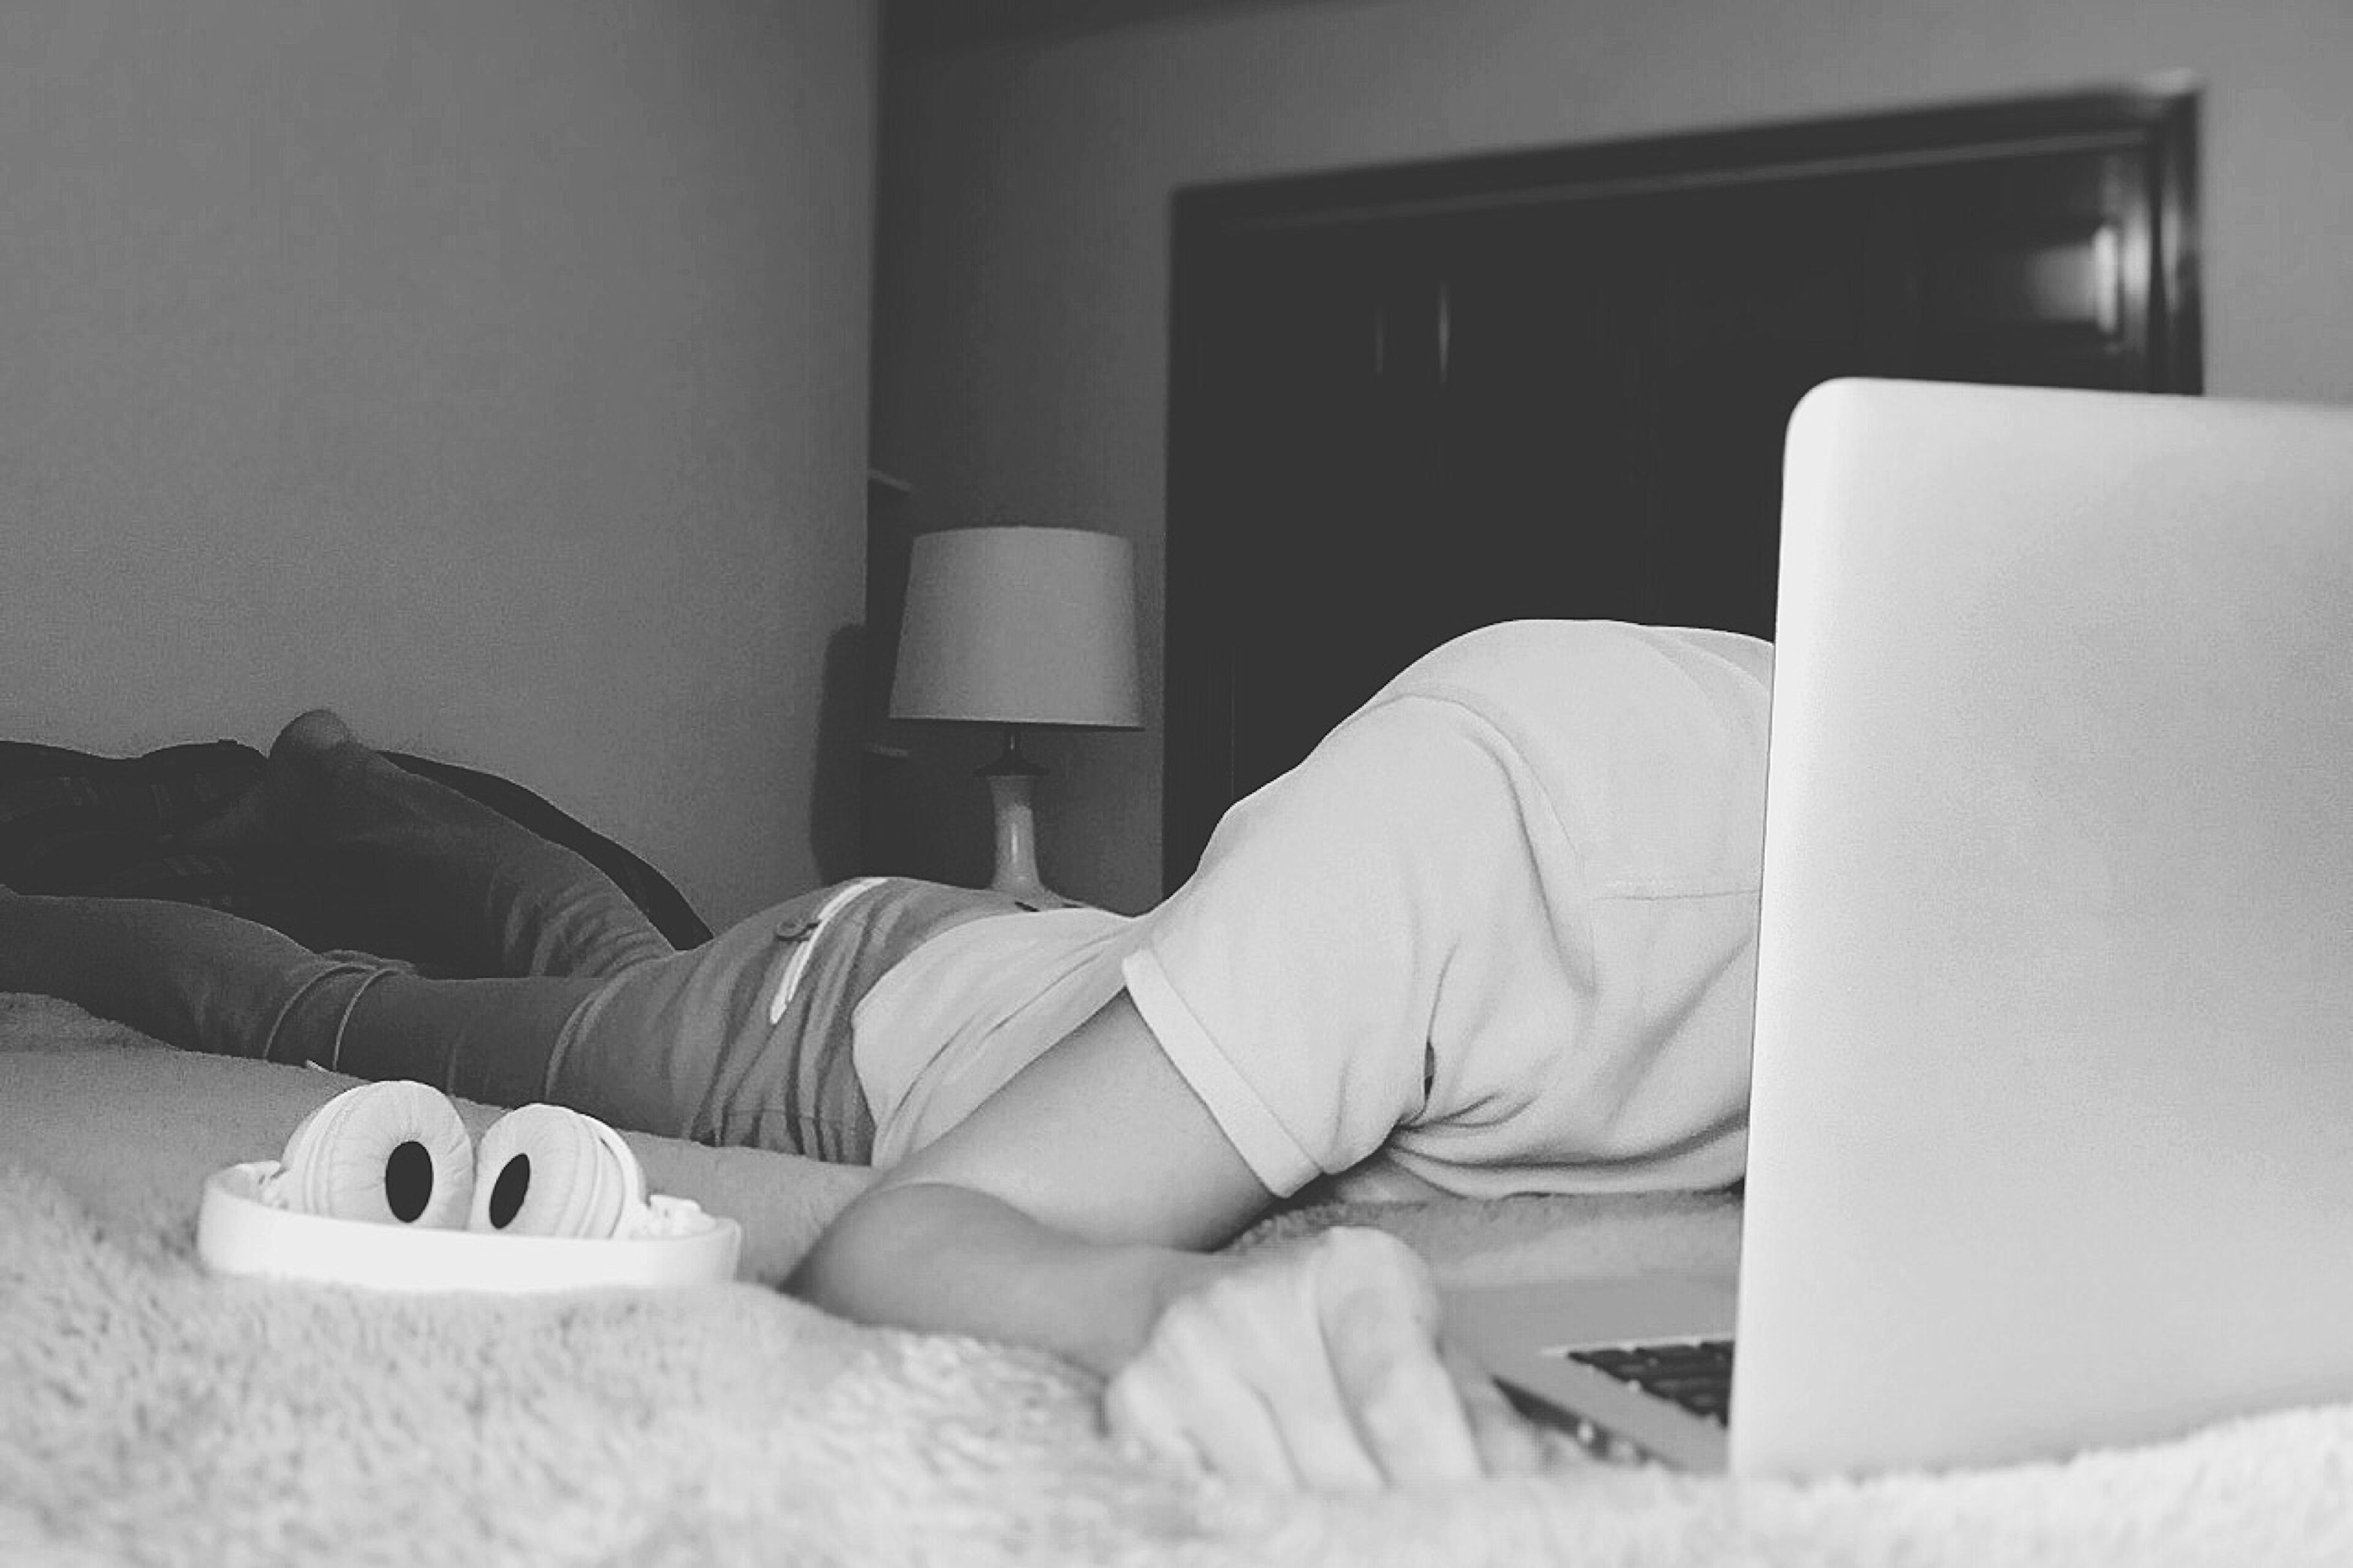
laptop, hand, person, black and white, white, photography, leg, internet, sitting, black, furniture, monochrome, sleep, study, bed, photograph, photo shoot, monochrome photography, human positions, human action